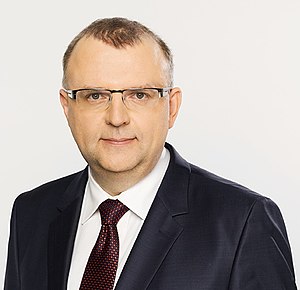
Kazimierz Michał Ujazdowski
Kazimierz Michał Ujazdowski er doktor i jura, polsk politiker og næstformand for Lov og Retfærdighed. 16. marts 2000 til 12. juli 2001 var han kulturminister i Jerzy Buzeks regering, siden 31. oktober 2005 kulturminister i Kazimierz Marcinkiewicz’ regering, nu i Jarosław Kaczyńskis regering.